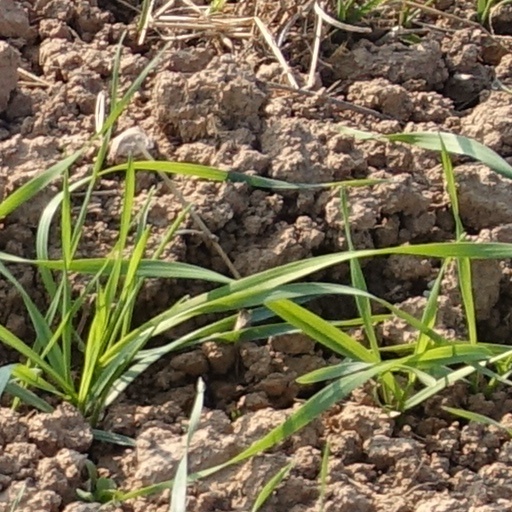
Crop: wheat